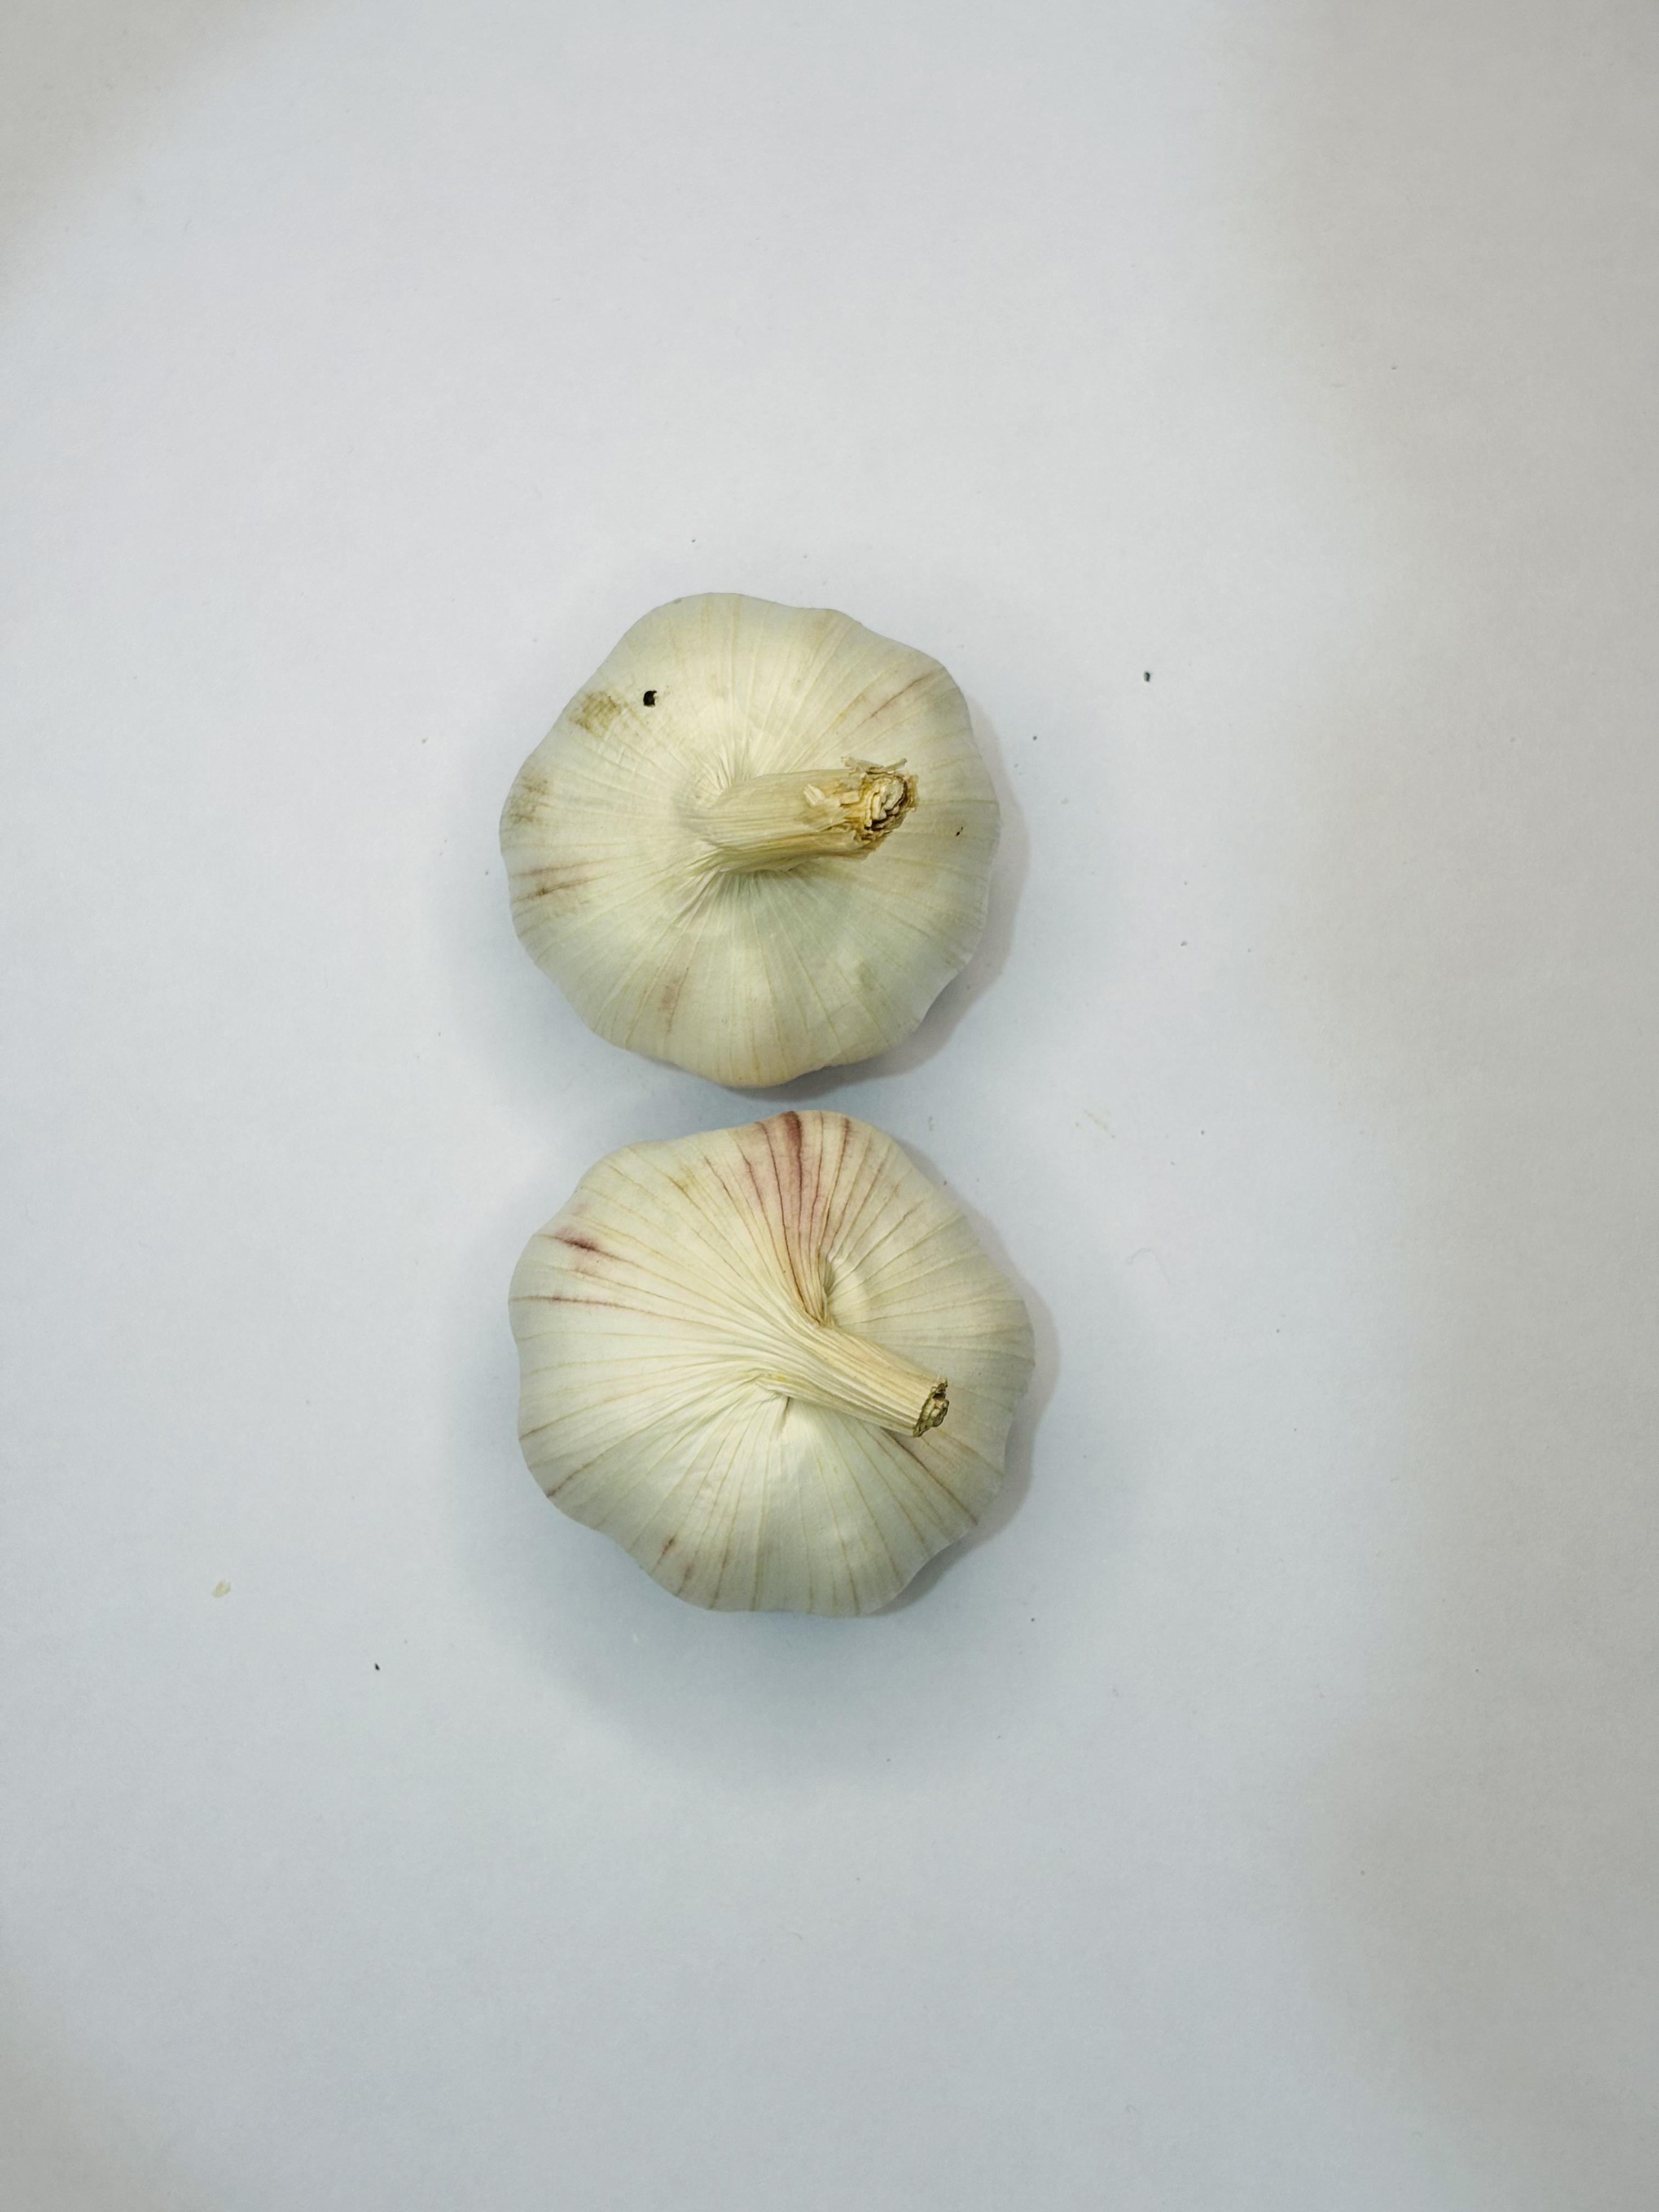
Label: Garlic